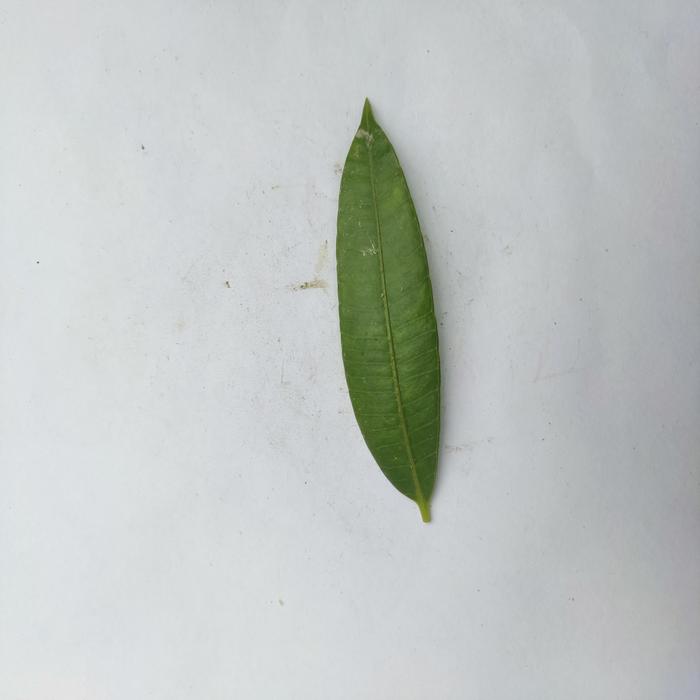
Crop: Hog Plum
Leaf condition: Anthracnose